Darren Lockyer

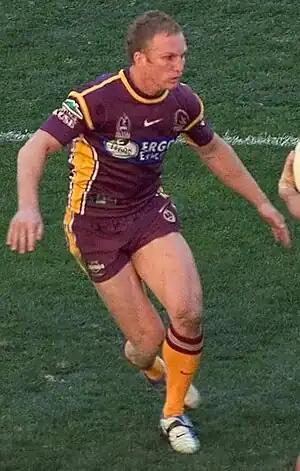
Lockyer playing for the Broncos in 2004, his first year at five-eighth.

Despite Lockyer's lack of experience as a five-eighth, he was picked in the position for Queensland (for the final 2 games of the series, after missing Game 1 through injury) and Australia, and remained as captain of both teams. Brisbane again had a great regular season, finishing 3rd, but a 31–14 loss to Melbourne and former assistant coach Craig Bellamy in the qualifying final thrust them into sudden death footy once again. They were drawn to take on Queensland rivals North Queensland Cowboys, a team Brisbane had never lost to. As a positive gesture, Brisbane volunteered to move the home final to the Cowboys' Dairy Farmers Stadium, however the 25,000 Cowboys fans in attendance pushed the Townsville side to a stunning 10–0 upset over the Broncos, in what would be Tallis' last career game. Lockyer collected a host of awards in his first season as five-eighth, including Dally M Five-Eighth Of The Year, the Provan Summons Medal, and the RLIF Back Of The Year for his work in Australia's dominant Tri Nations success. In the final against Great Britain he scored a try and kicked six goals in their 44–4 victory. Also in 2004, during a game for the Broncos, Lockyer took a hit to the throat which caused damage to a small bone in his larynx. This has resulted in his unusually husky-sounding voice, which could be corrected with surgery that Lockyer has so far declined to undergo.